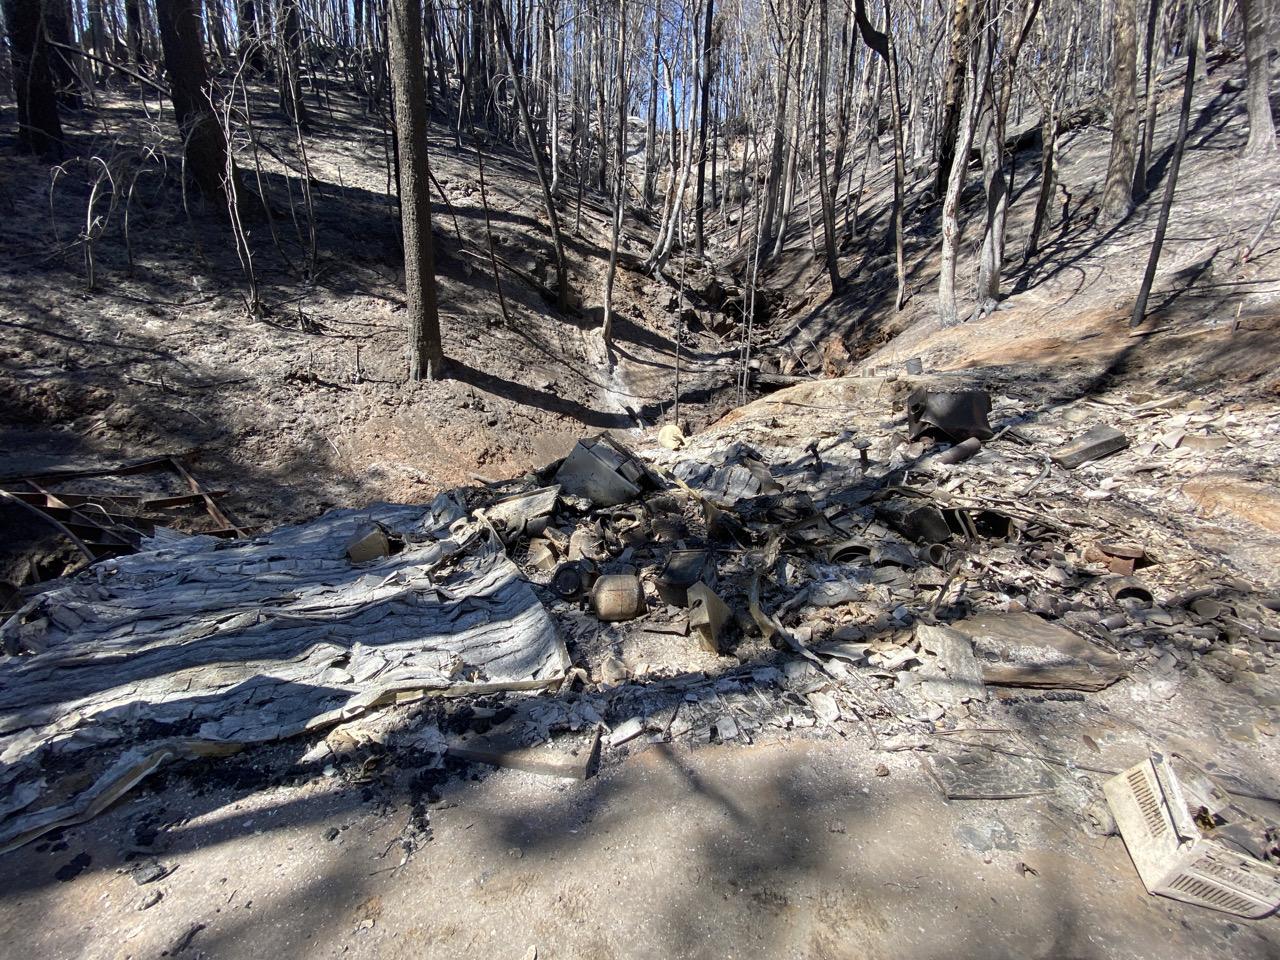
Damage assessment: destroyed